Brazilian cruiser Bahia

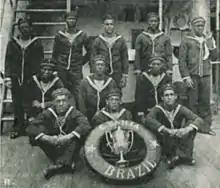
Crewmen aboard "Bahia", 1917

The DNOG sailed for the British colony of Sierra Leone on 31 July. Since other allied countries helped with logistics, little was provided by Brazil aside from the ships themselves and the men crewing them. Despite the threat of a U-boat attack, they were forced to stop several times so "Belmonte" could transfer necessities such as coal and water to the other ships. They reached Freetown safely on 9 August and remained in the port until 23 August when they departed for Dakar. While on this section of the voyage, "Bahia", "Rio Grande do Sul", "Rio Grande do Norte", "Belmonte" and "Laurindo Pita" spotted an apparent torpedo heading for "Belmonte", but it missed. "Rio Grande do Norte" then fired several shots and depth-charged what the force believed to be a U-boat. While the official Brazilian history of the ship definitively claims to have sunk a submarine, author Robert Scheina notes that this action was never confirmed, and works published about U-boat losses in the war do not agree.